WFCJ

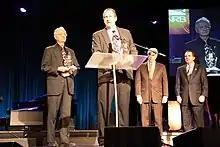
Clair Miller (left) and Tracy Figley (at podium) accepting the Milestone Award at the 2012 National Religious Broadcasters Convention

WFCJ first signed on the air on January 7, 1961. It was owned by the Miami Valley Christian Broadcasting Association and at first was powered at only 6,800 watts.